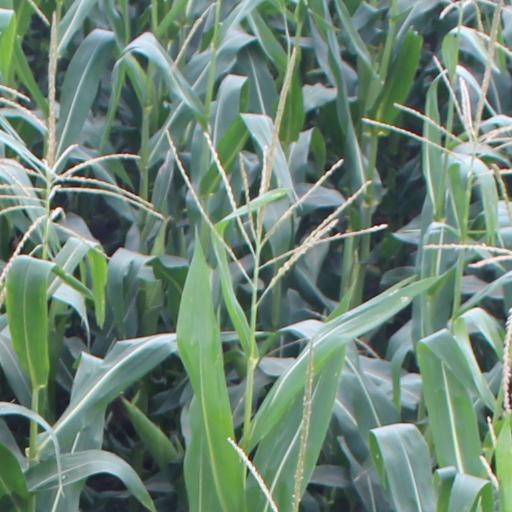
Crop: maize; corn